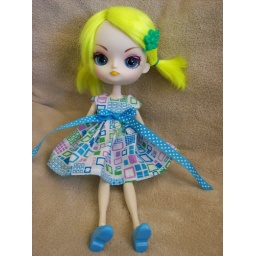
She's wearing a cute dress by Candace (ccopper on etsy) who has super cute dresses at really great prices.